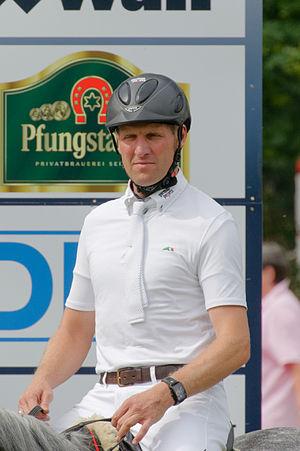
André Thieme est un cavalier d'obstacles allemand.